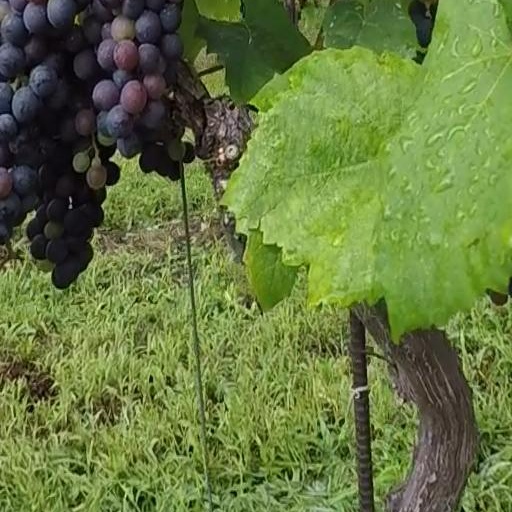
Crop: grape